Berrington railway station

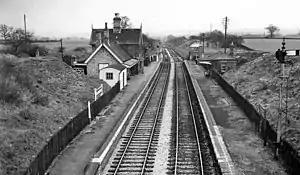
Berrington railway station in 1962

Berrington railway station was a railway station on the Severn Valley line serving the village of Berrington, Shropshire. It opened in 1862 with a single platform and a siding. By 1894 it had acquired an additional platform along with a signal box and the sidings had been expanded. Despite the name it was actually closer to the neighbouring village of Cross Houses. Although thought by some people to have been closed as part of the Beeching axe in 1963 its planned closure pre-dated his report. The station and its buildings now house a private dwelling.